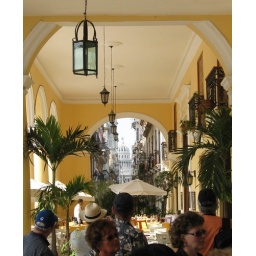
Havana: View down the road from the school - the capitol building is in the background